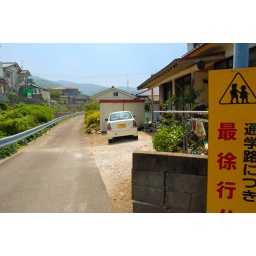
the street by my house